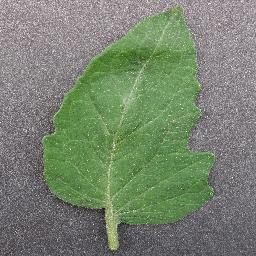
Label: Tomato___healthy